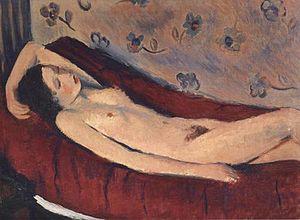
Francesco Menzio, né le 3 avril 1899 à Tempio Pausania et mort le 27 novembre 1979 à Turin, est un peintre italien.